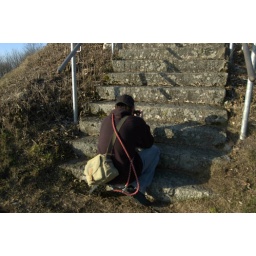
Me, by my wife, with cam hat bag dogrope shadow ...